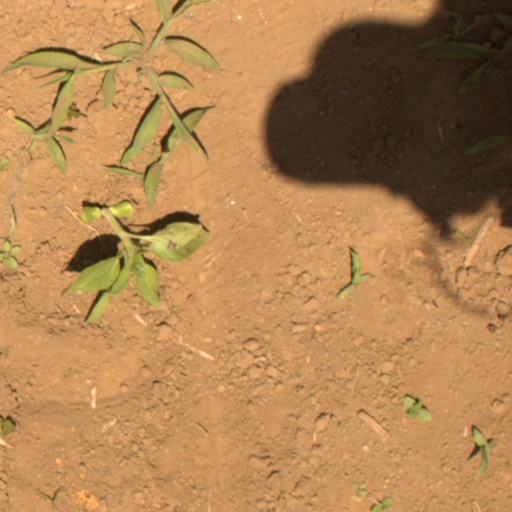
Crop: Jerusalem artichoke